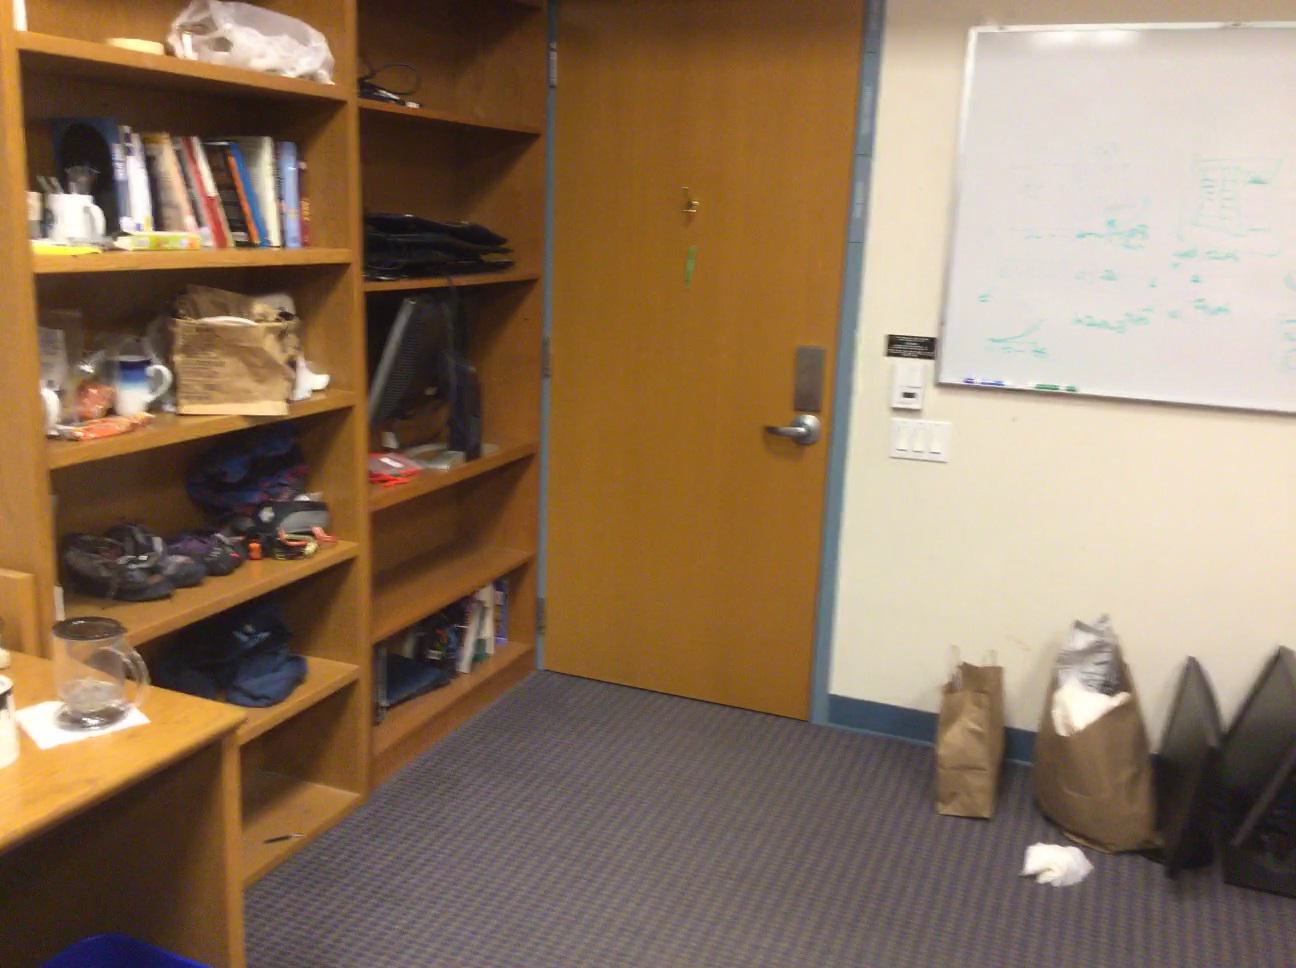
Question: Can the blackboard fit behind the bin from the camera's perspective? Final answer should be yes or no.
Answer: Yes